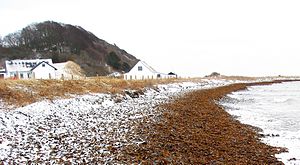
Jernhatten
Jernhatten er et fredet udsigtspunkt ud mod Kattegat på østkysten af Djursland.
Jernhatten, vinterbillede
Jernhatten er en fredet bakke og udsigtspunkt på Djurslands østkyst ud mod Kattegat ca. midt mellem Ebeltoft og Grenaa. Fra Jernhattens højeste punkt kan man se øen Hjelm og store dele af det østlige Mols. Bakken består af mergelagtigt ler, der er dannet ved istidens afslutning på et tidspunkt, hvor isfronten forløb øst-vest.